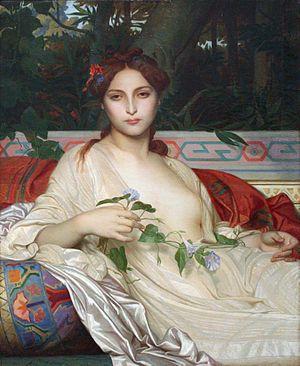
3 janvier : Joseph Jenkins Roberts devient le premier président du Libéria.
Le musée Fabre est un musée d'art situé à Montpellier Hérault.